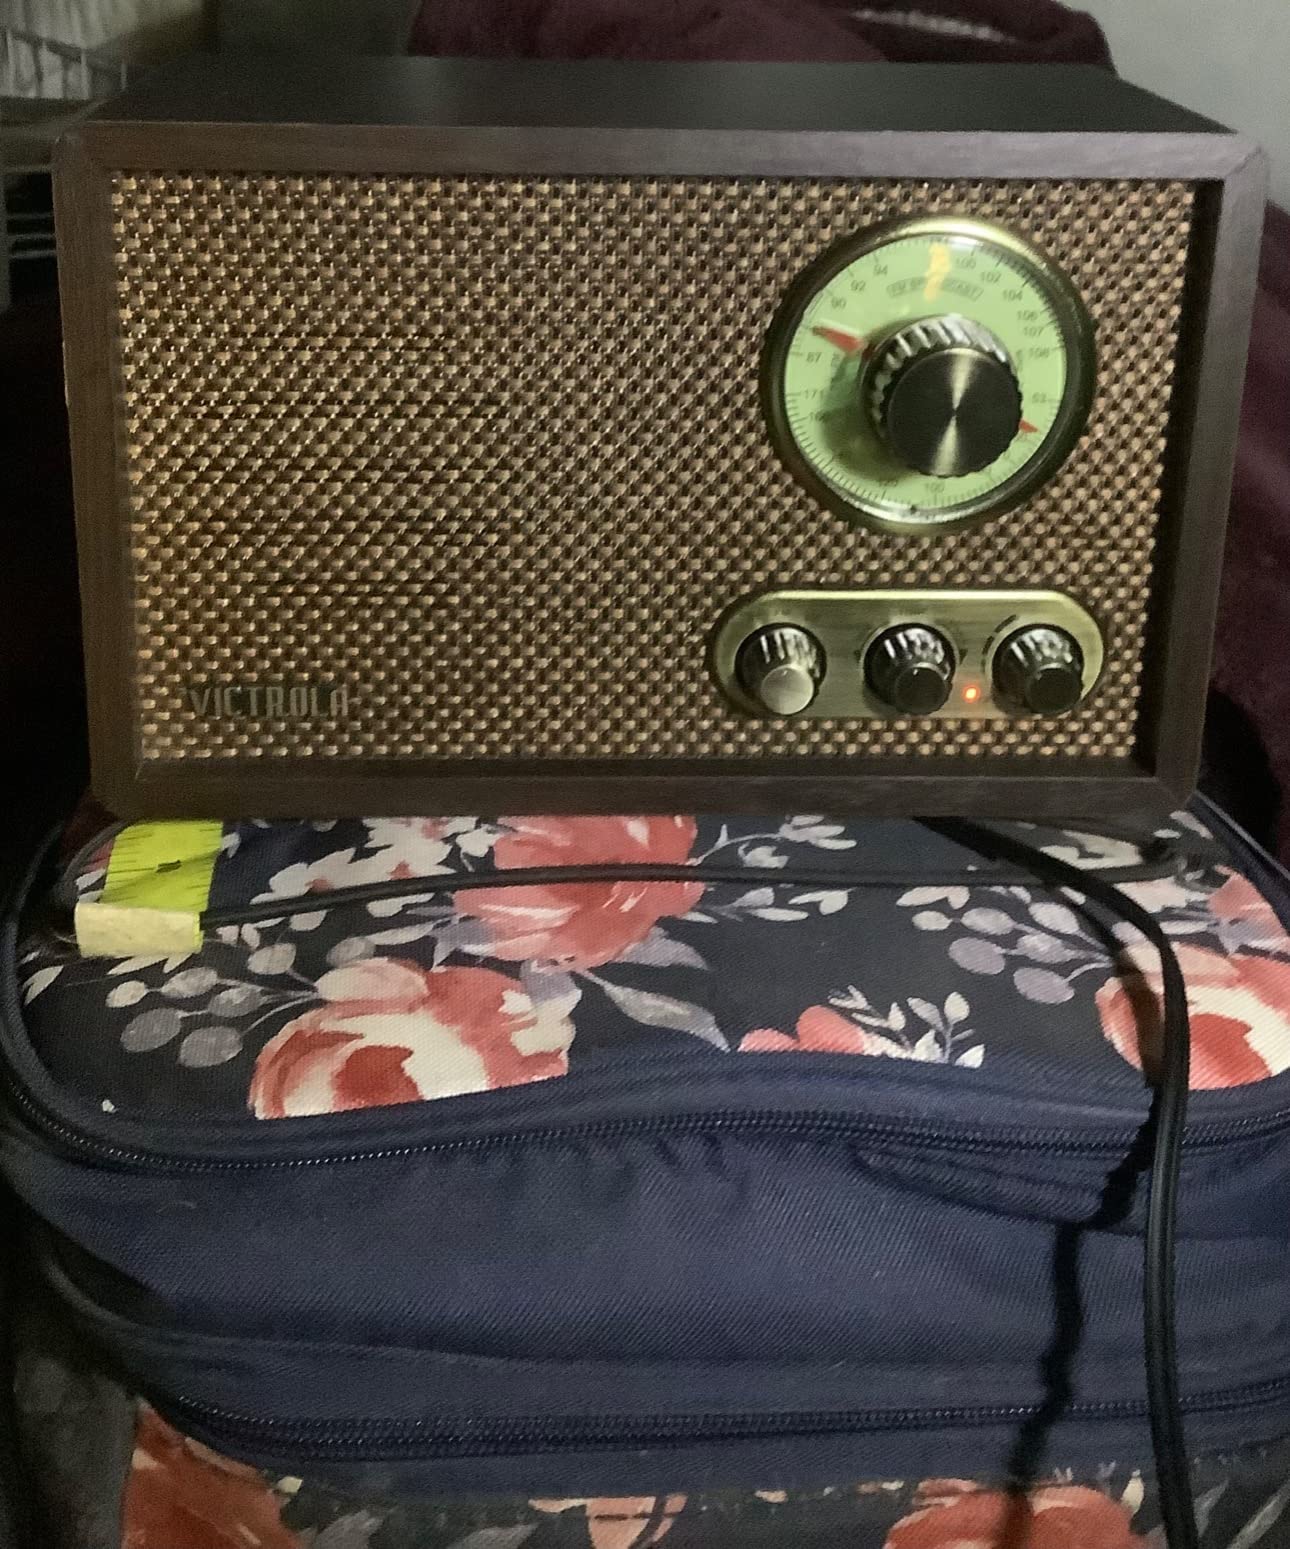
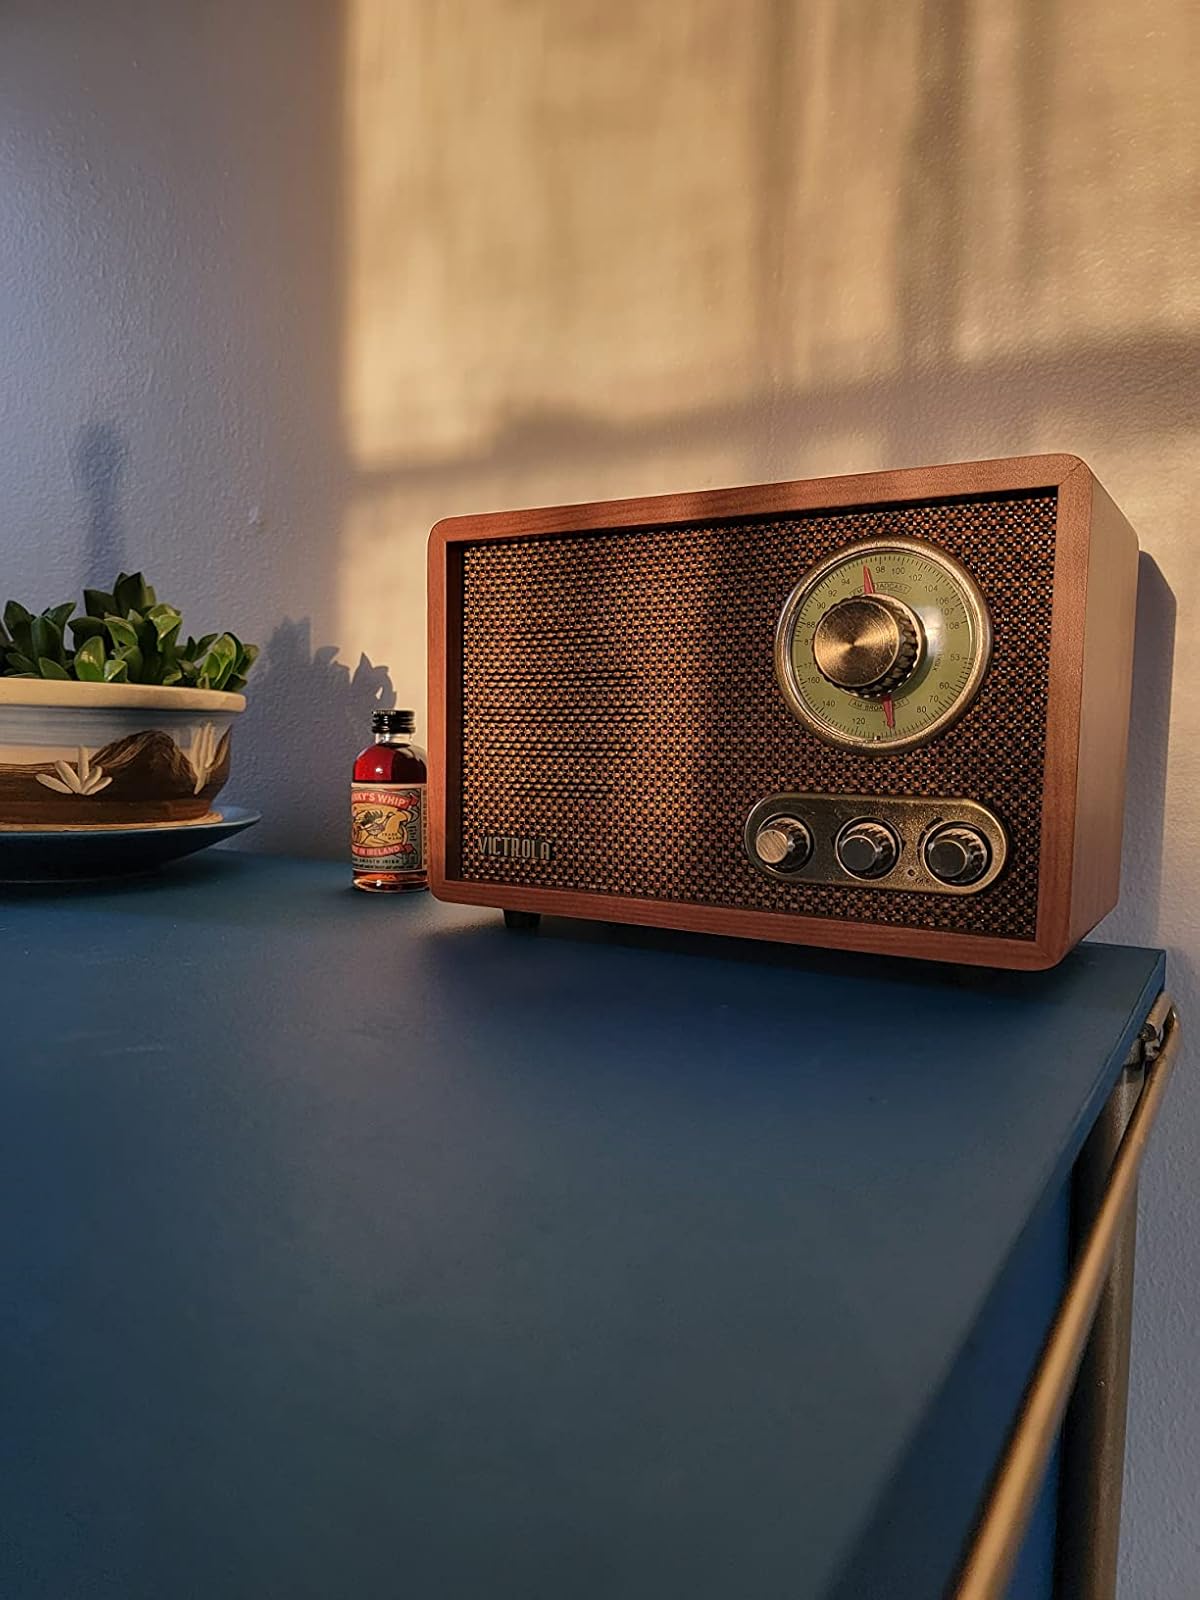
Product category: radio
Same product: no